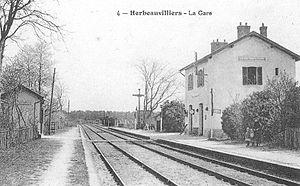
La gare d'Herbeauvilliers est une gare ferroviaire française de la ligne de Bourron-Marlotte - Grez à Malesherbes, située sur le territoire de la commune de Buthiers dans le département de Seine-et-Marne en région Île-de-France.